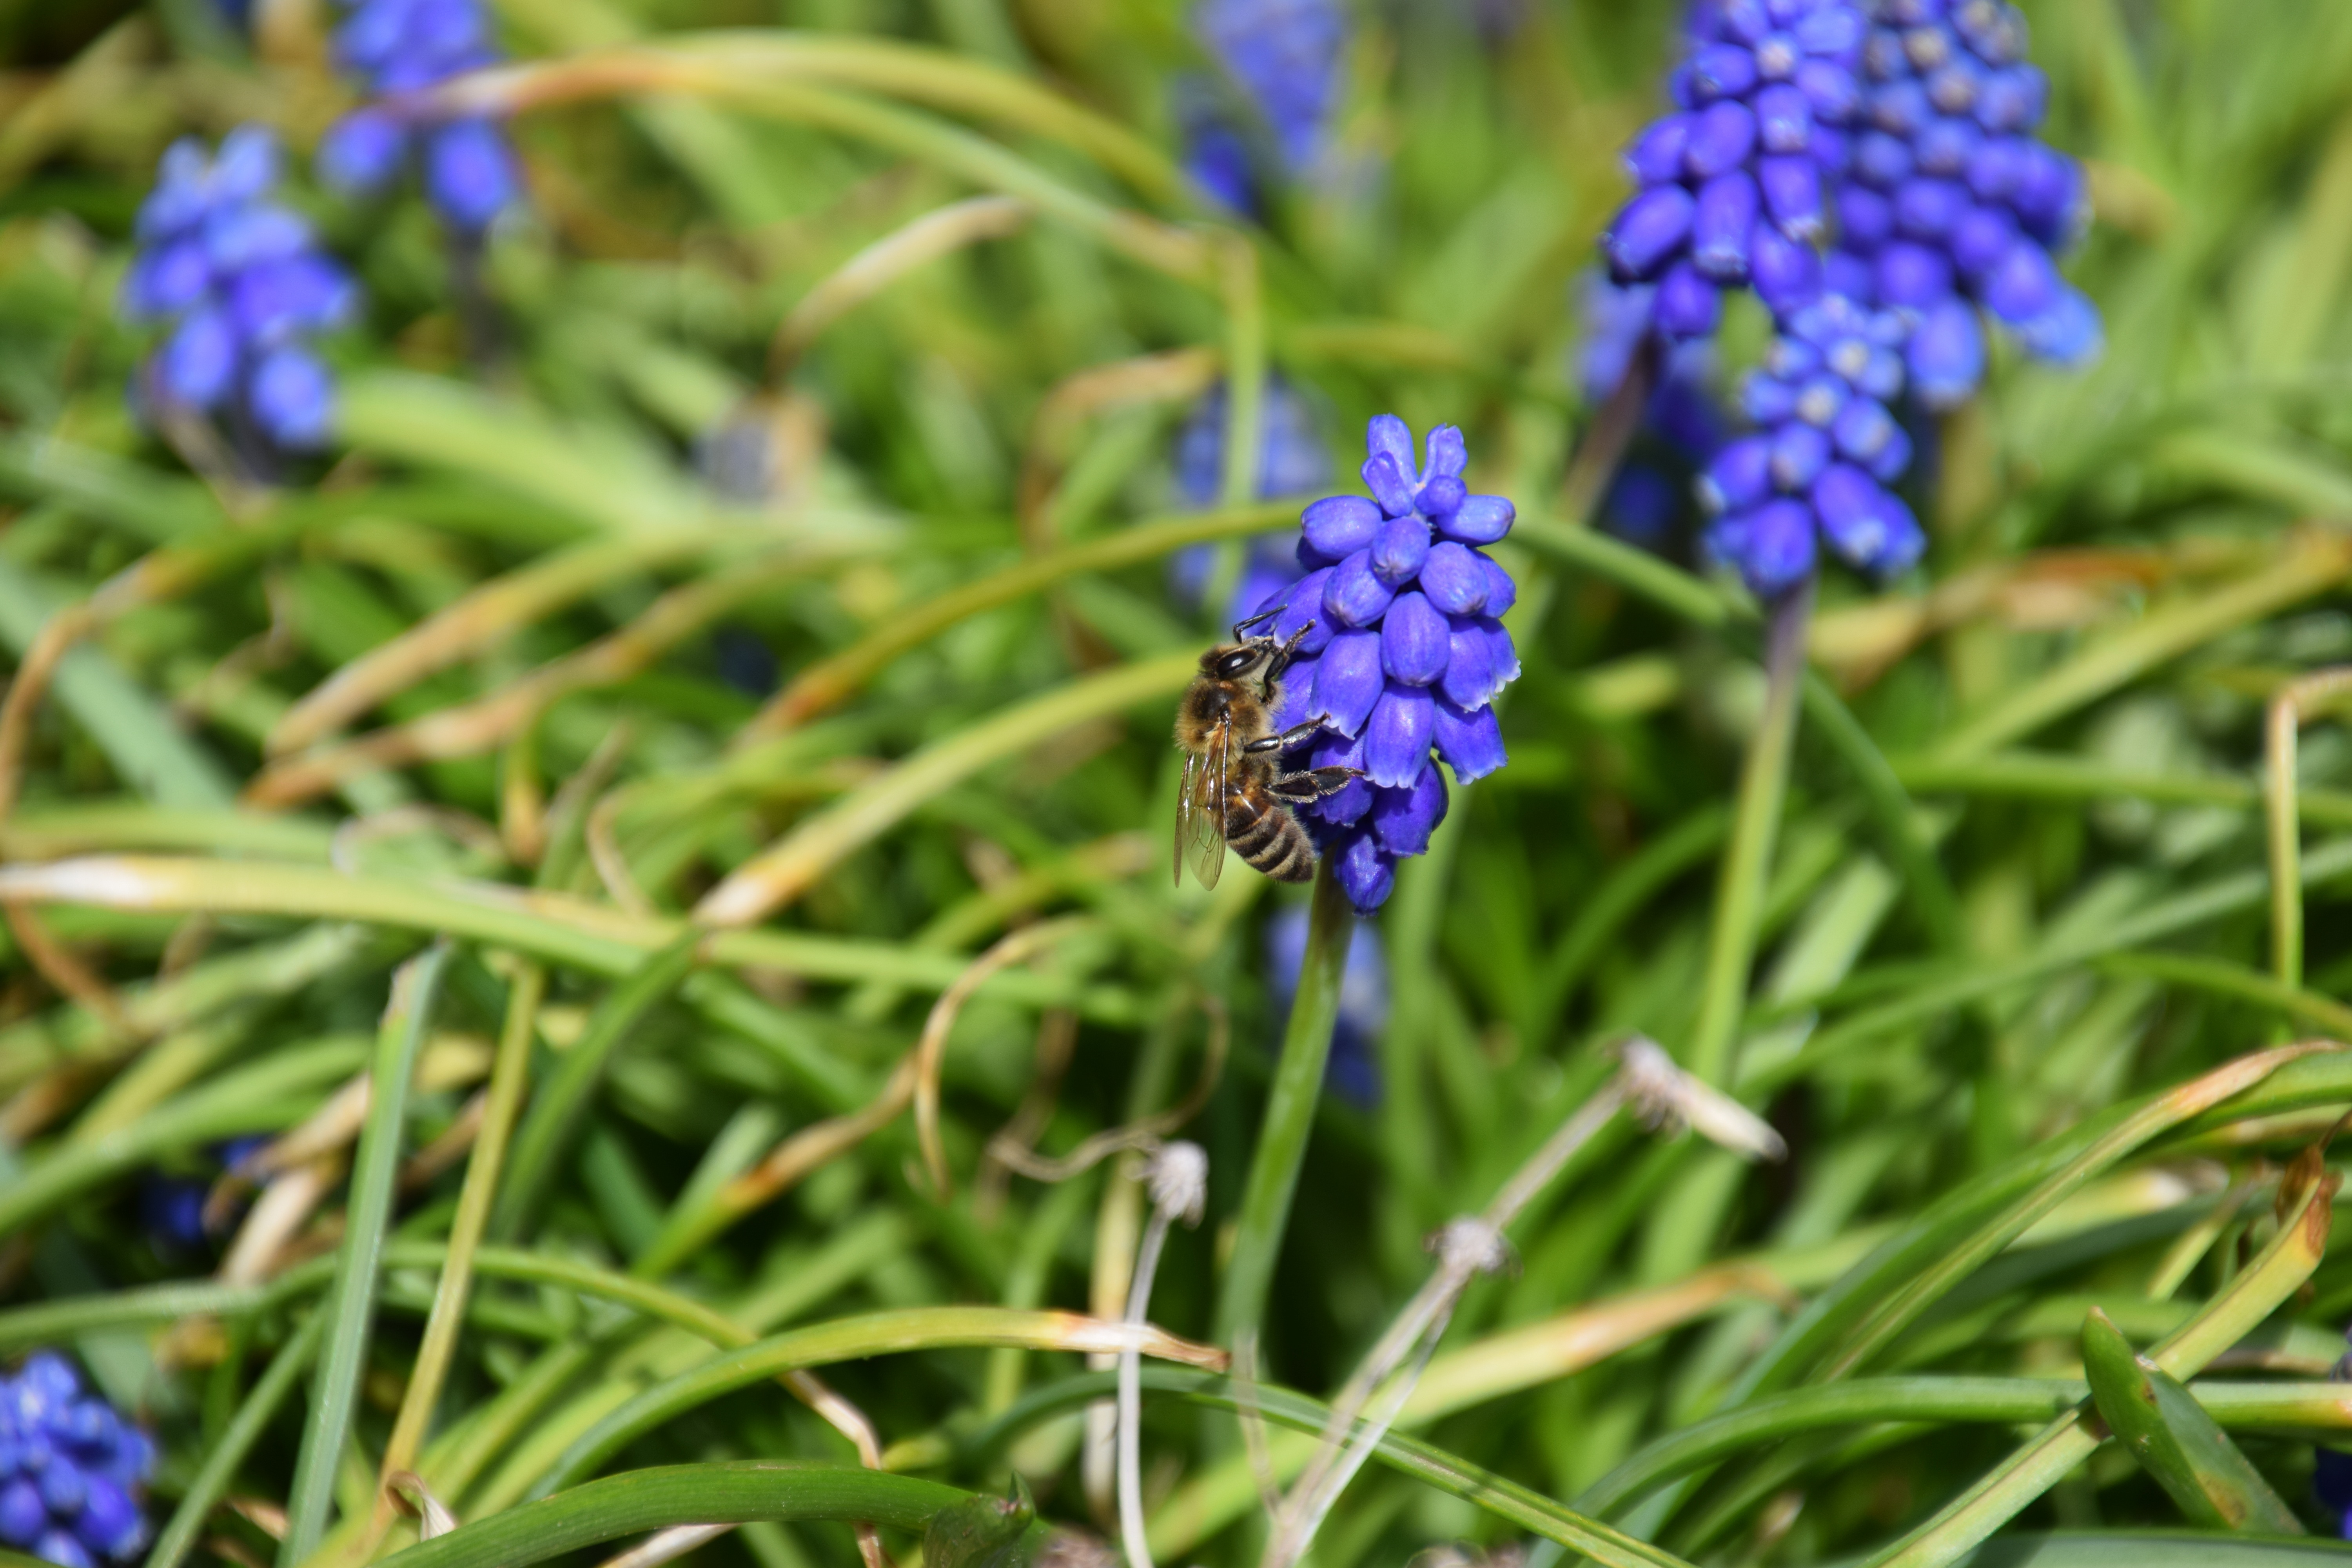
grass, blossom, plant, meadow, flower, bloom, bell, spring, herb, macro, botany, blue, colorful, garden, flora, lavender, wildflower, bright, bee, muscari, macro photography, ornamental plant, garden plant, flowering plant, inflorescences, asparagaceae, muscari neglectum, asparagus plant, traubenf rmige inflorescences, common grape hyacinth, muscari botryoides, vineyard traubenhyazinthe, muscari racemosum, overlooked traubenhyazinthe, unrecognized traubenhyazinthe, land plant, english lavender